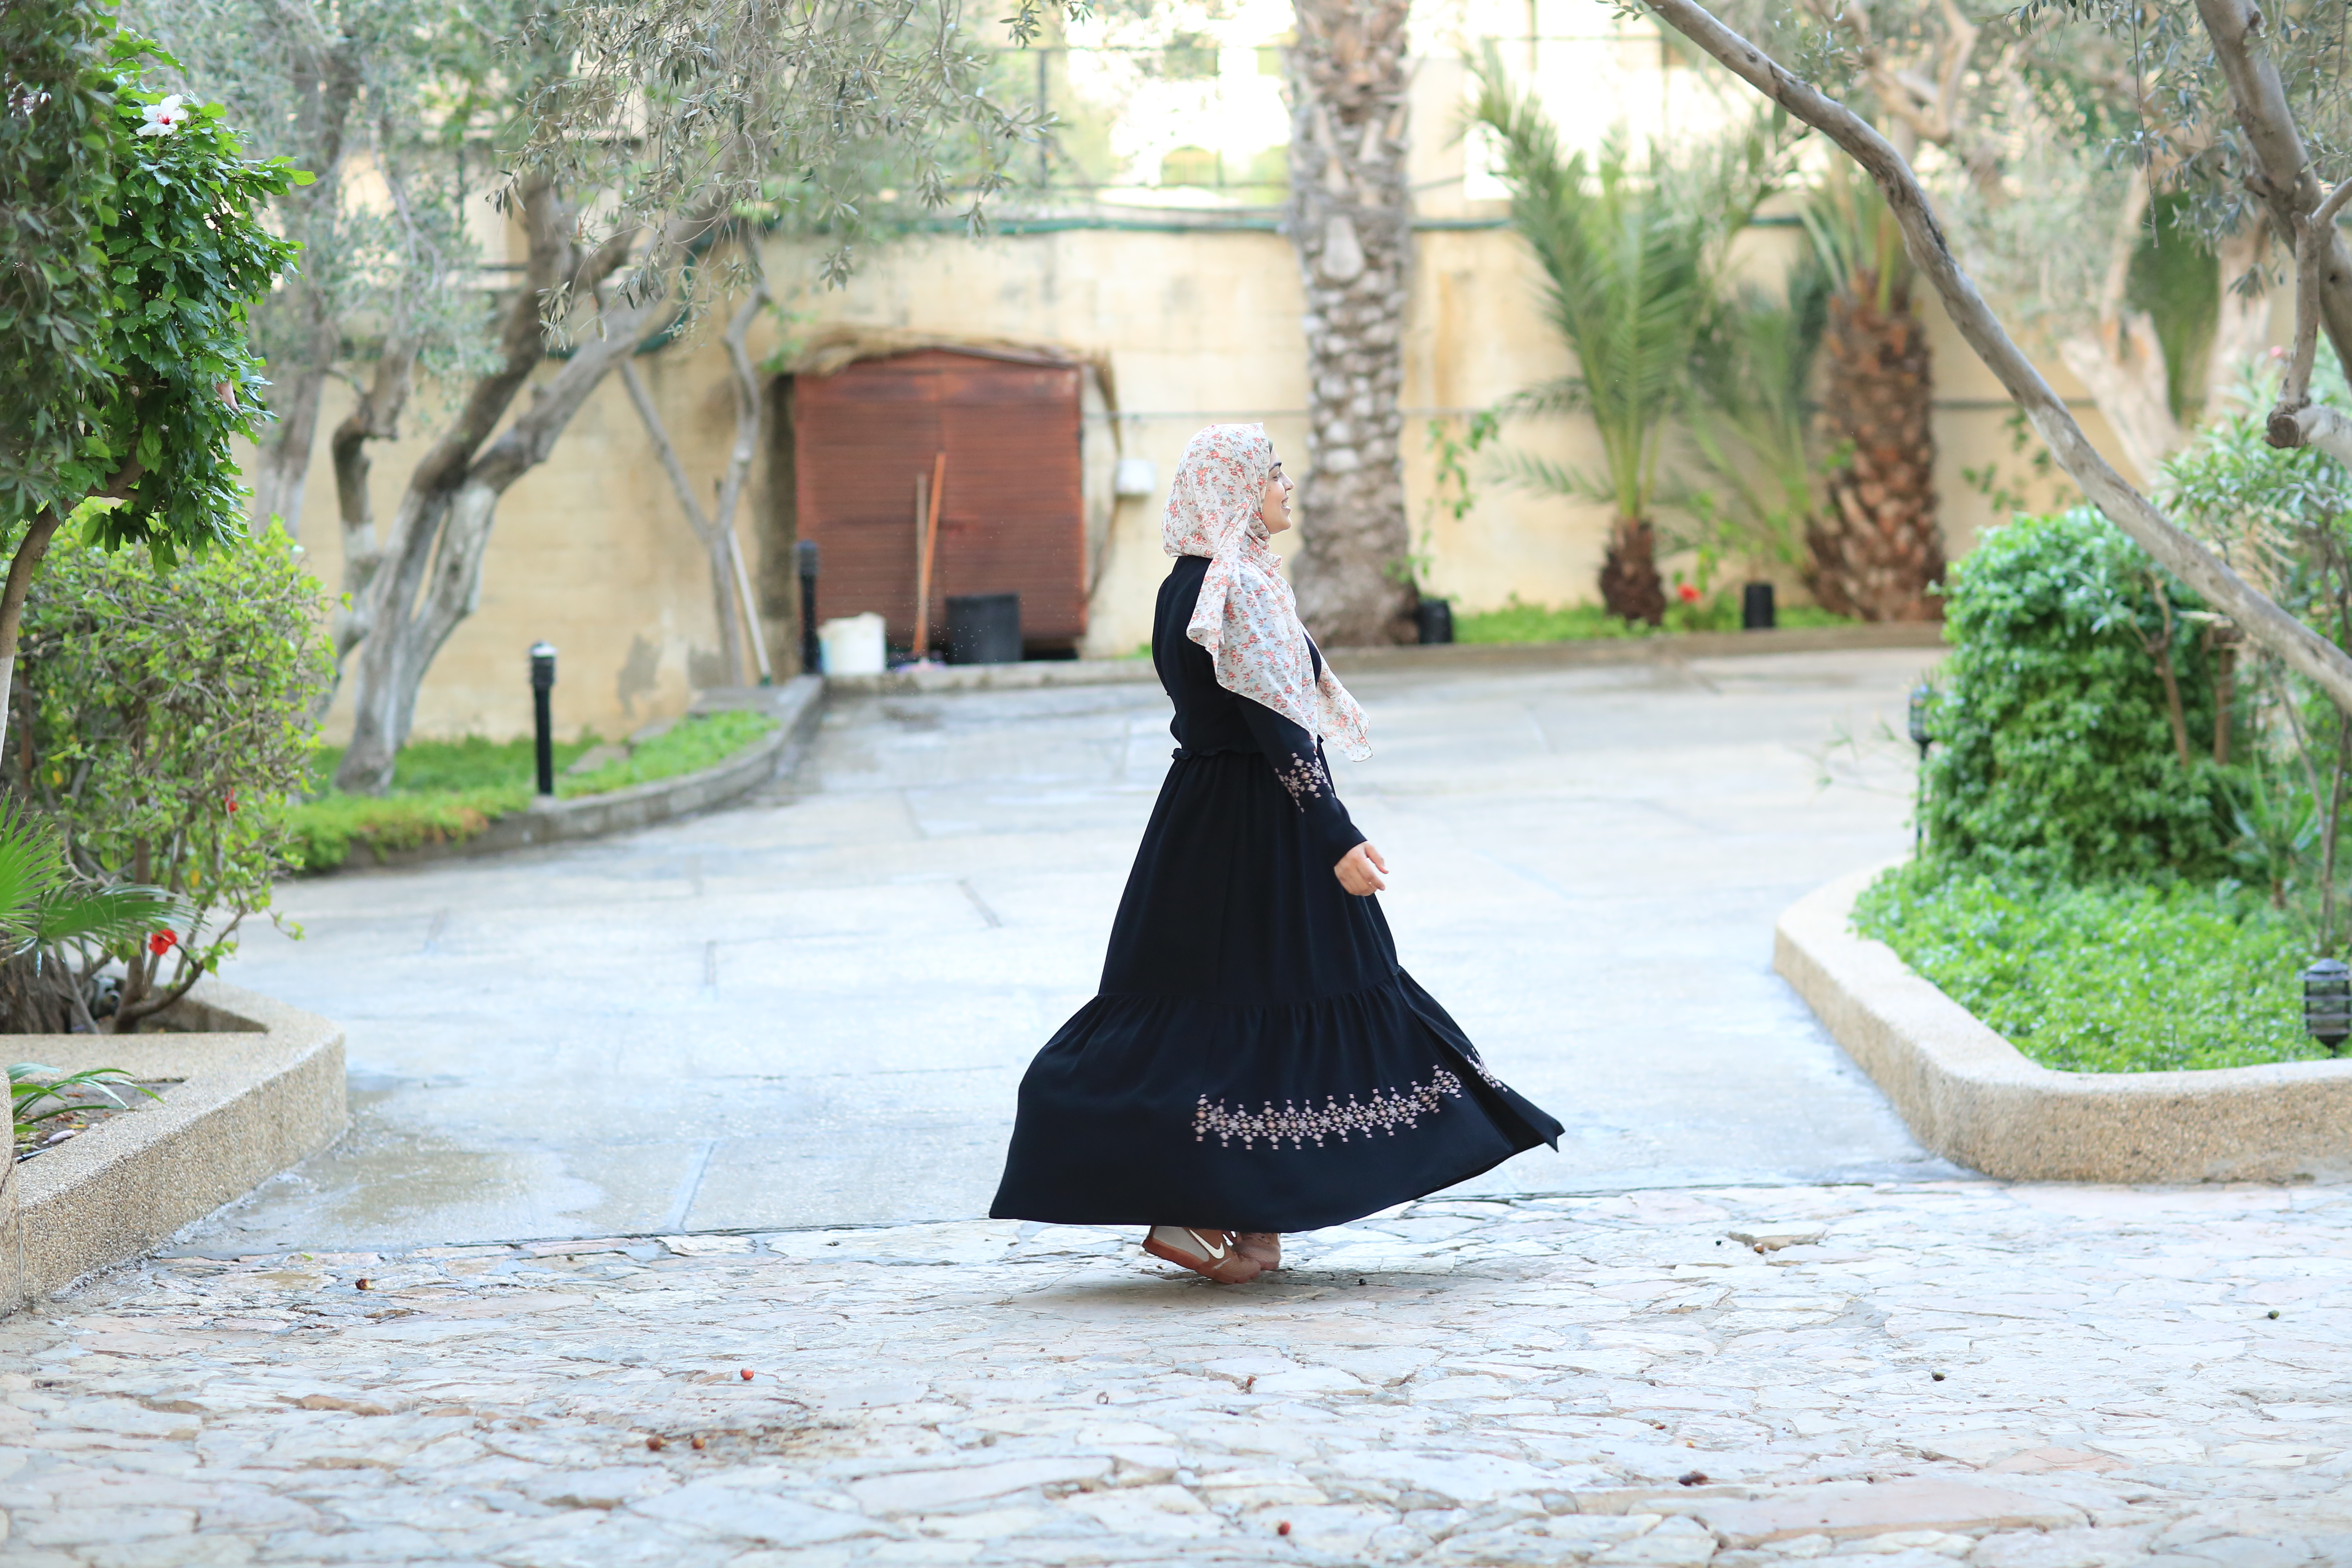
people, girl, dress, fashion, tree, abaya, gown, outerwear, plant